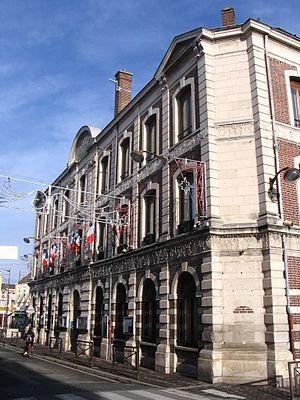
L'Hôtel de Ville de Romilly-sur-Seine, Aube, France.